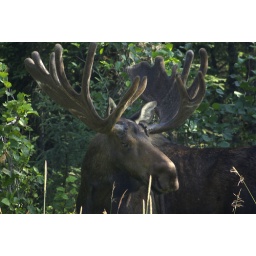
Large moose just beside the road on the way to the airport. We definitely stayed near the car to take these photos!